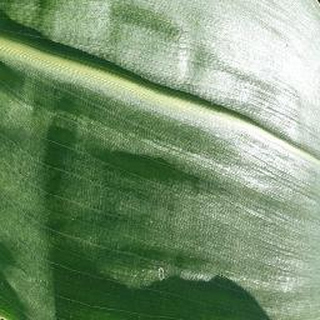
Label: healthy_corn